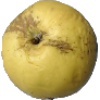
Label: Apple Golden 1